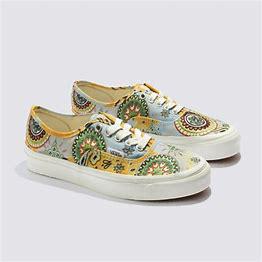
Brand: Vans
Model: Anaheim Factory Authentic 44 DX